Kobayashi Torasaburō

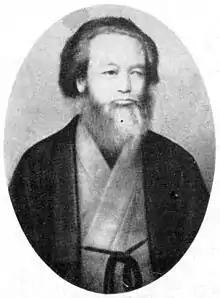
Kobayashi Torasaburō

Kobayashi was a senior leader of Nagaoka after the Boshin War of 1868–69, and was the instrumental figure in the Kome Hyappyo incident.